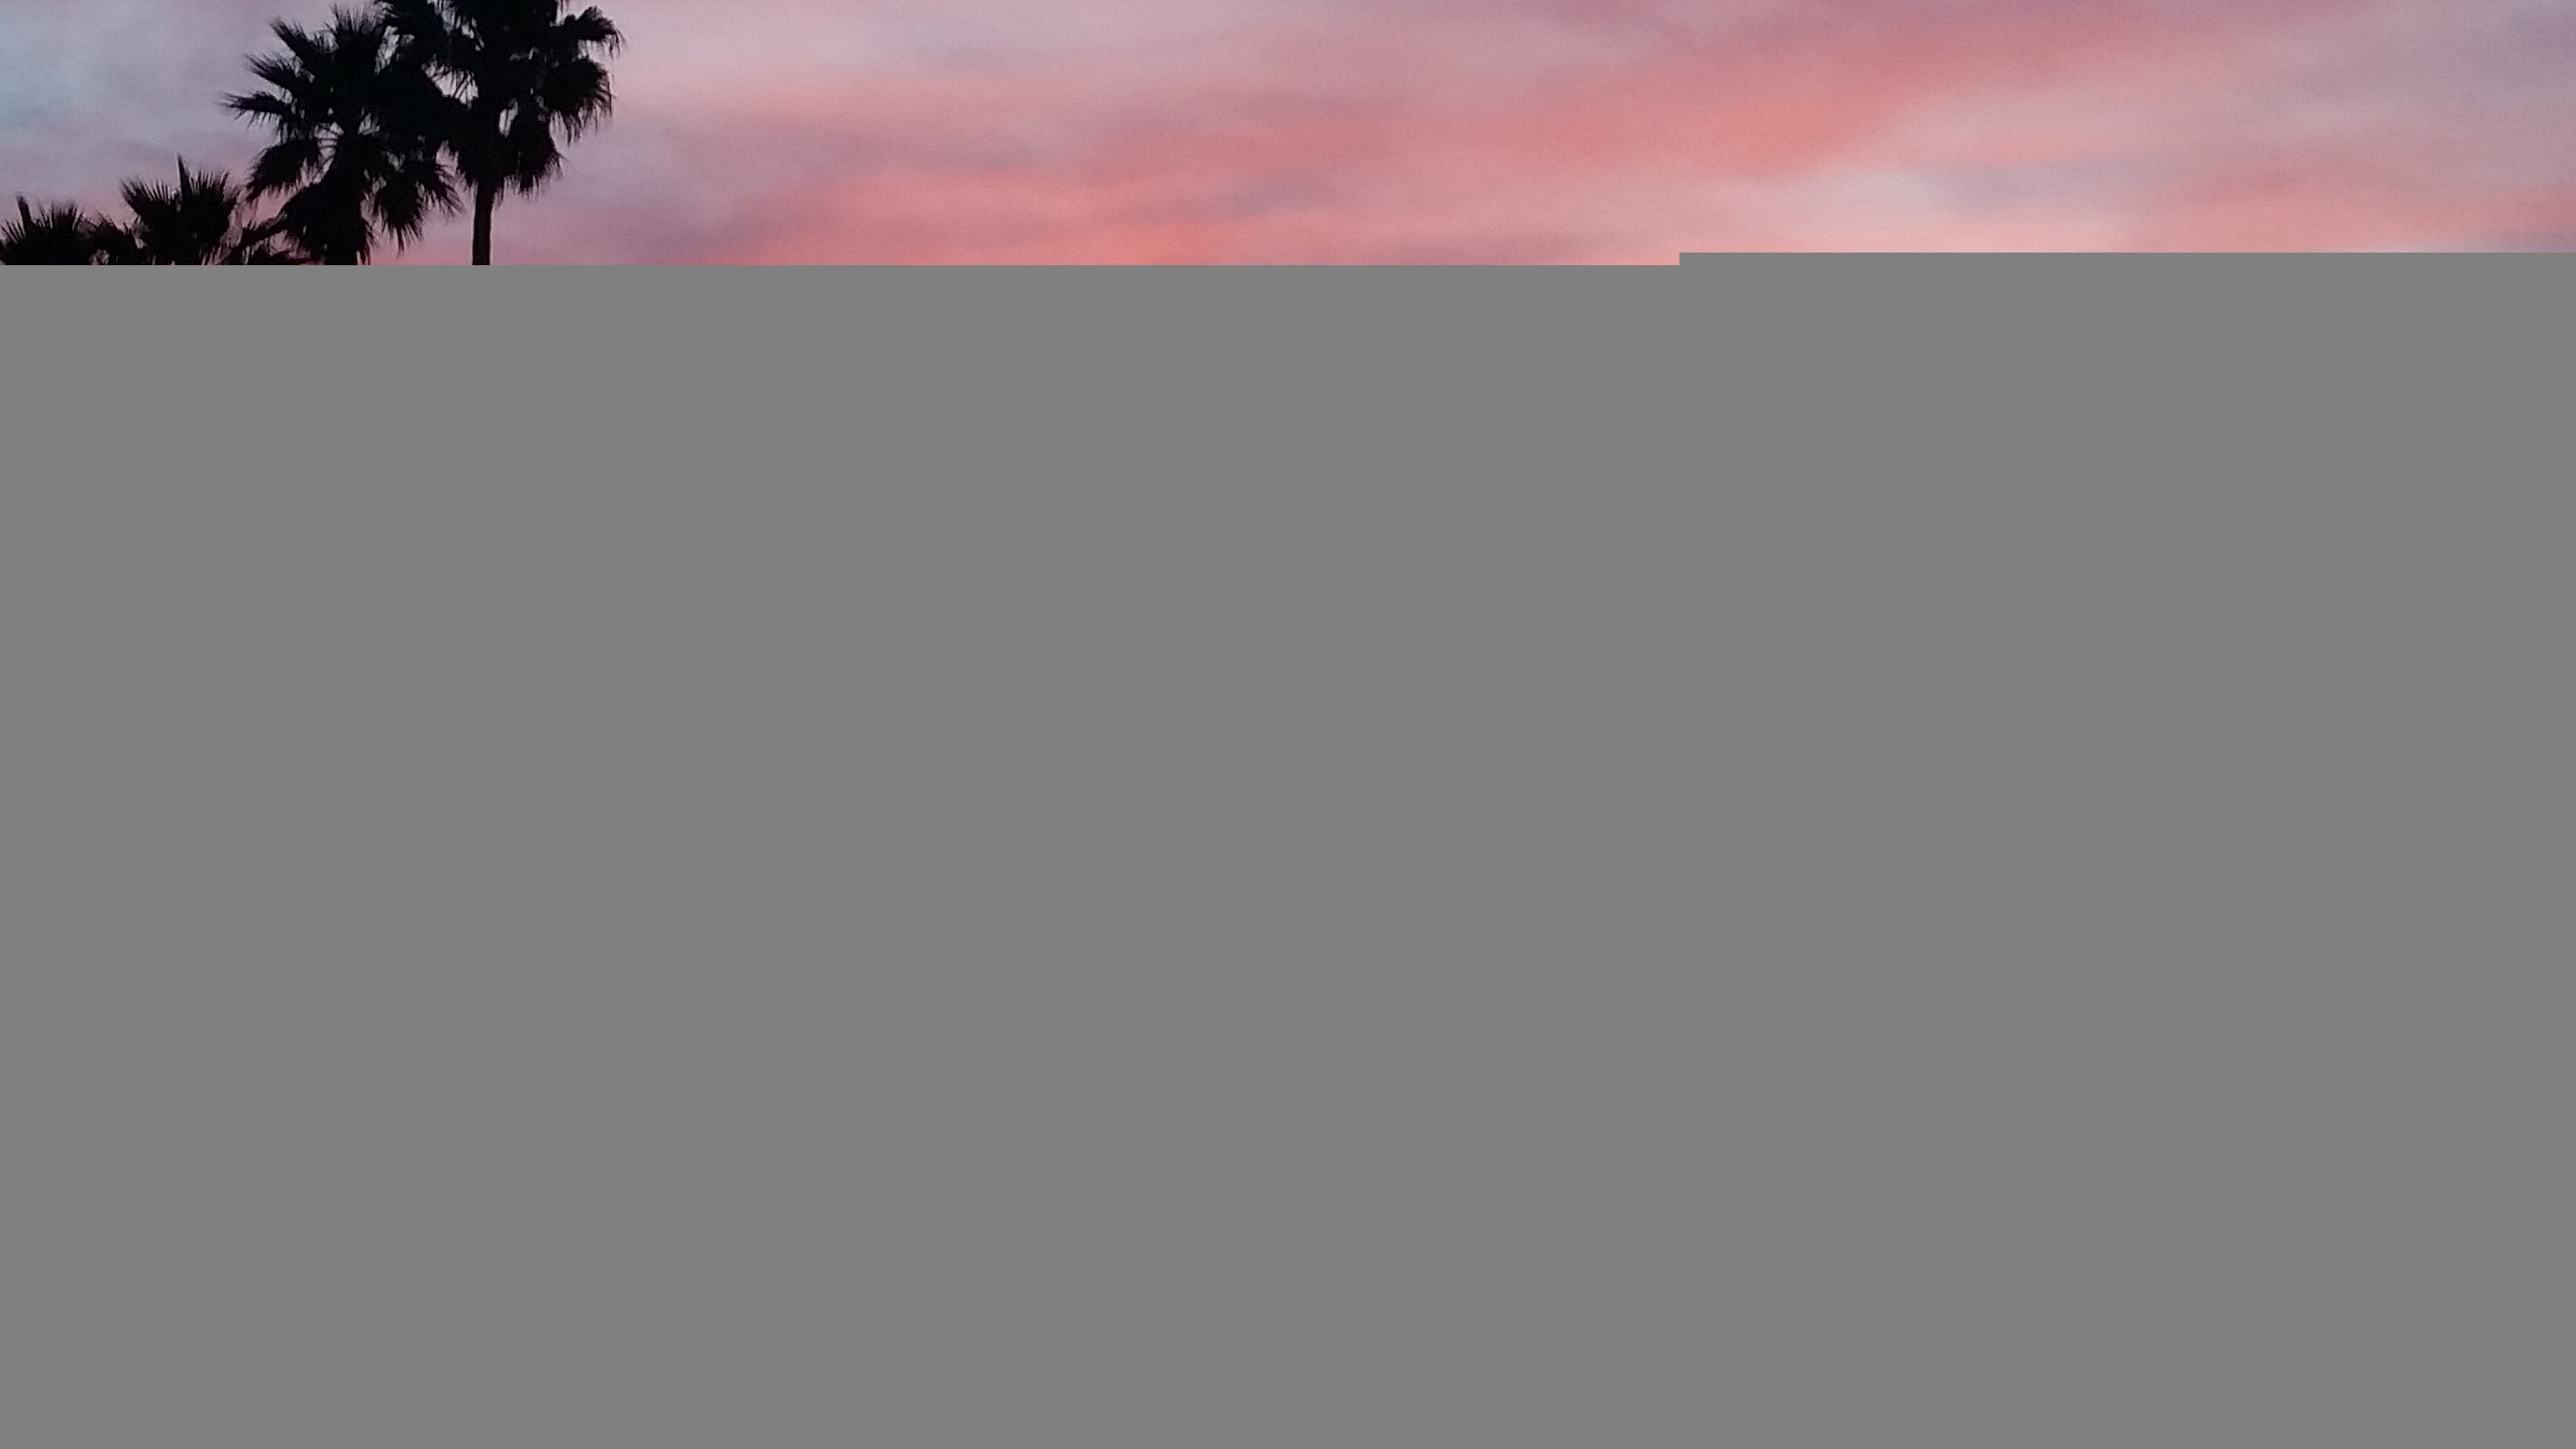
light, sunrise, morning, dawn, dusk, line, color, colorful, font, clouds, text, shape, screenshot